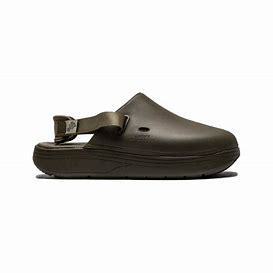
Brand: Suicoke
Model: 100